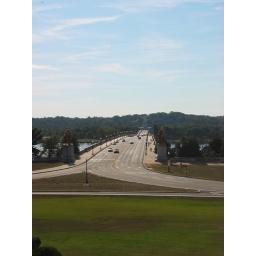
bridge with wide sidewalks over the potomac river in washington, dc